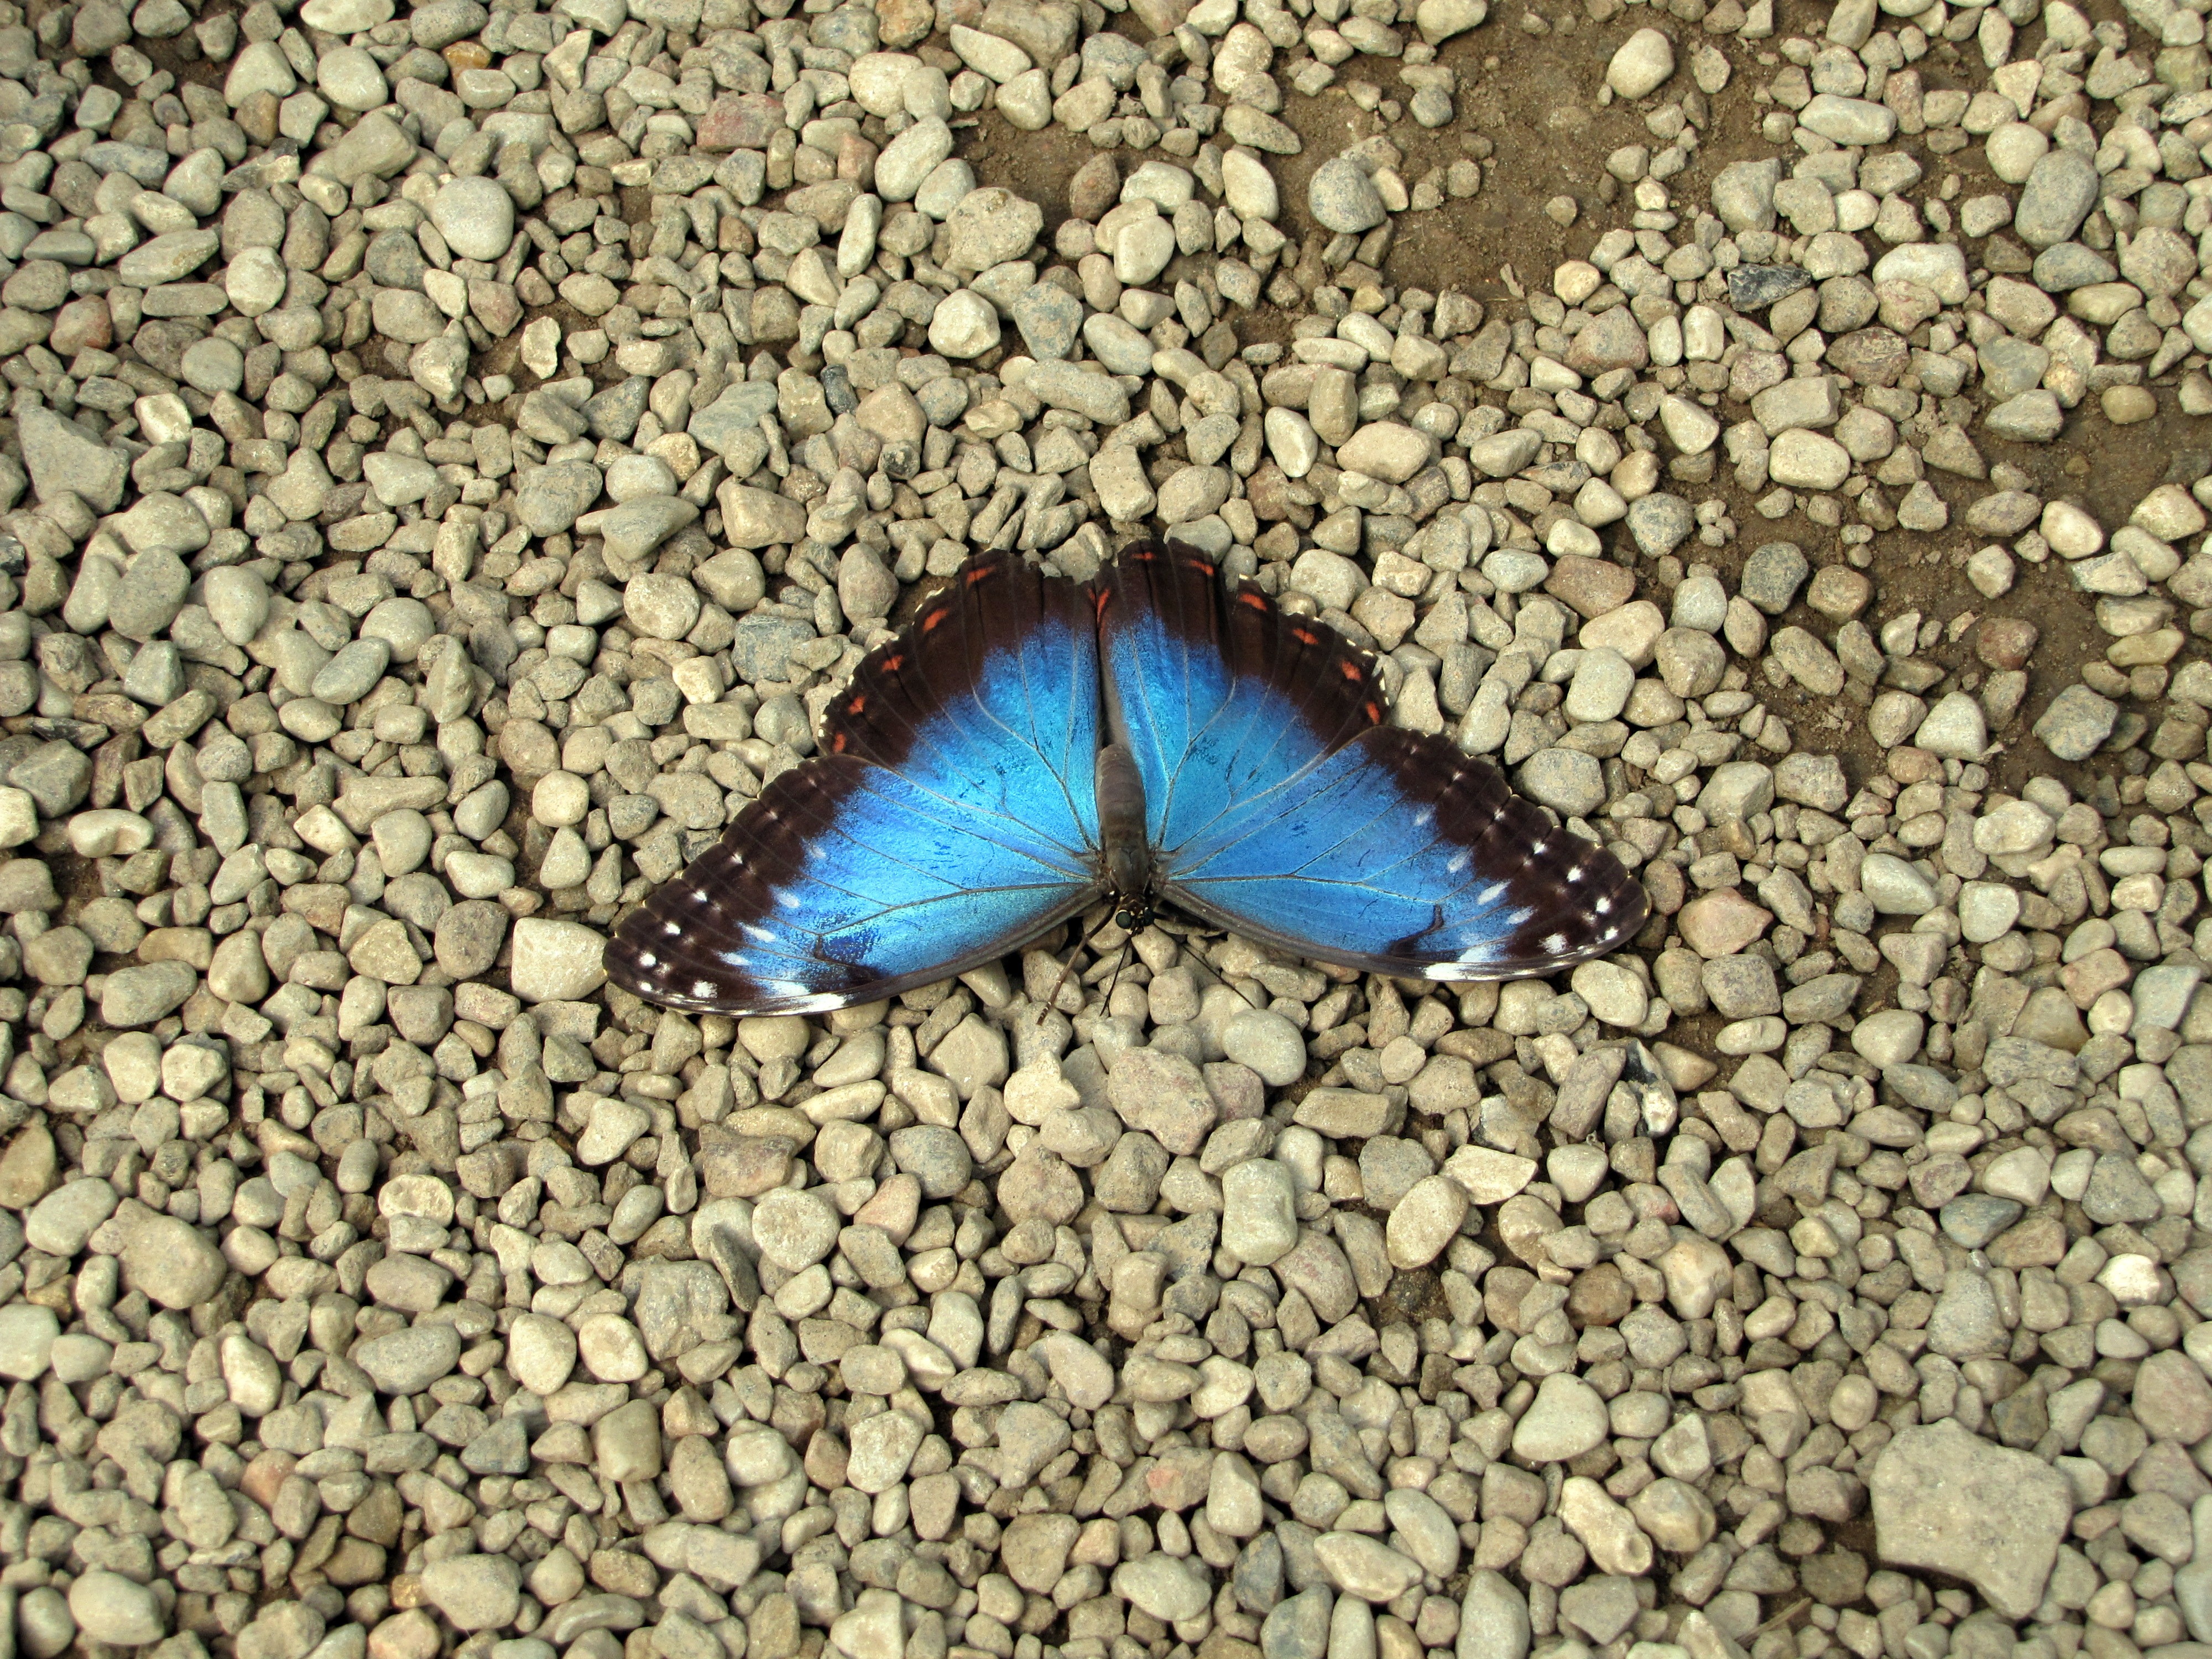
nature, wing, insect, soil, blue, rest, butterfly, fauna, invertebrate, stone floor, moths and butterflies